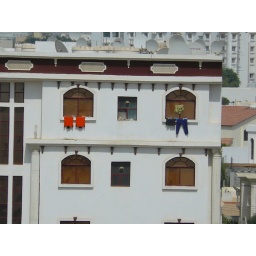
Red and blue washing hanging out the windows of a building in the neighbourhood.